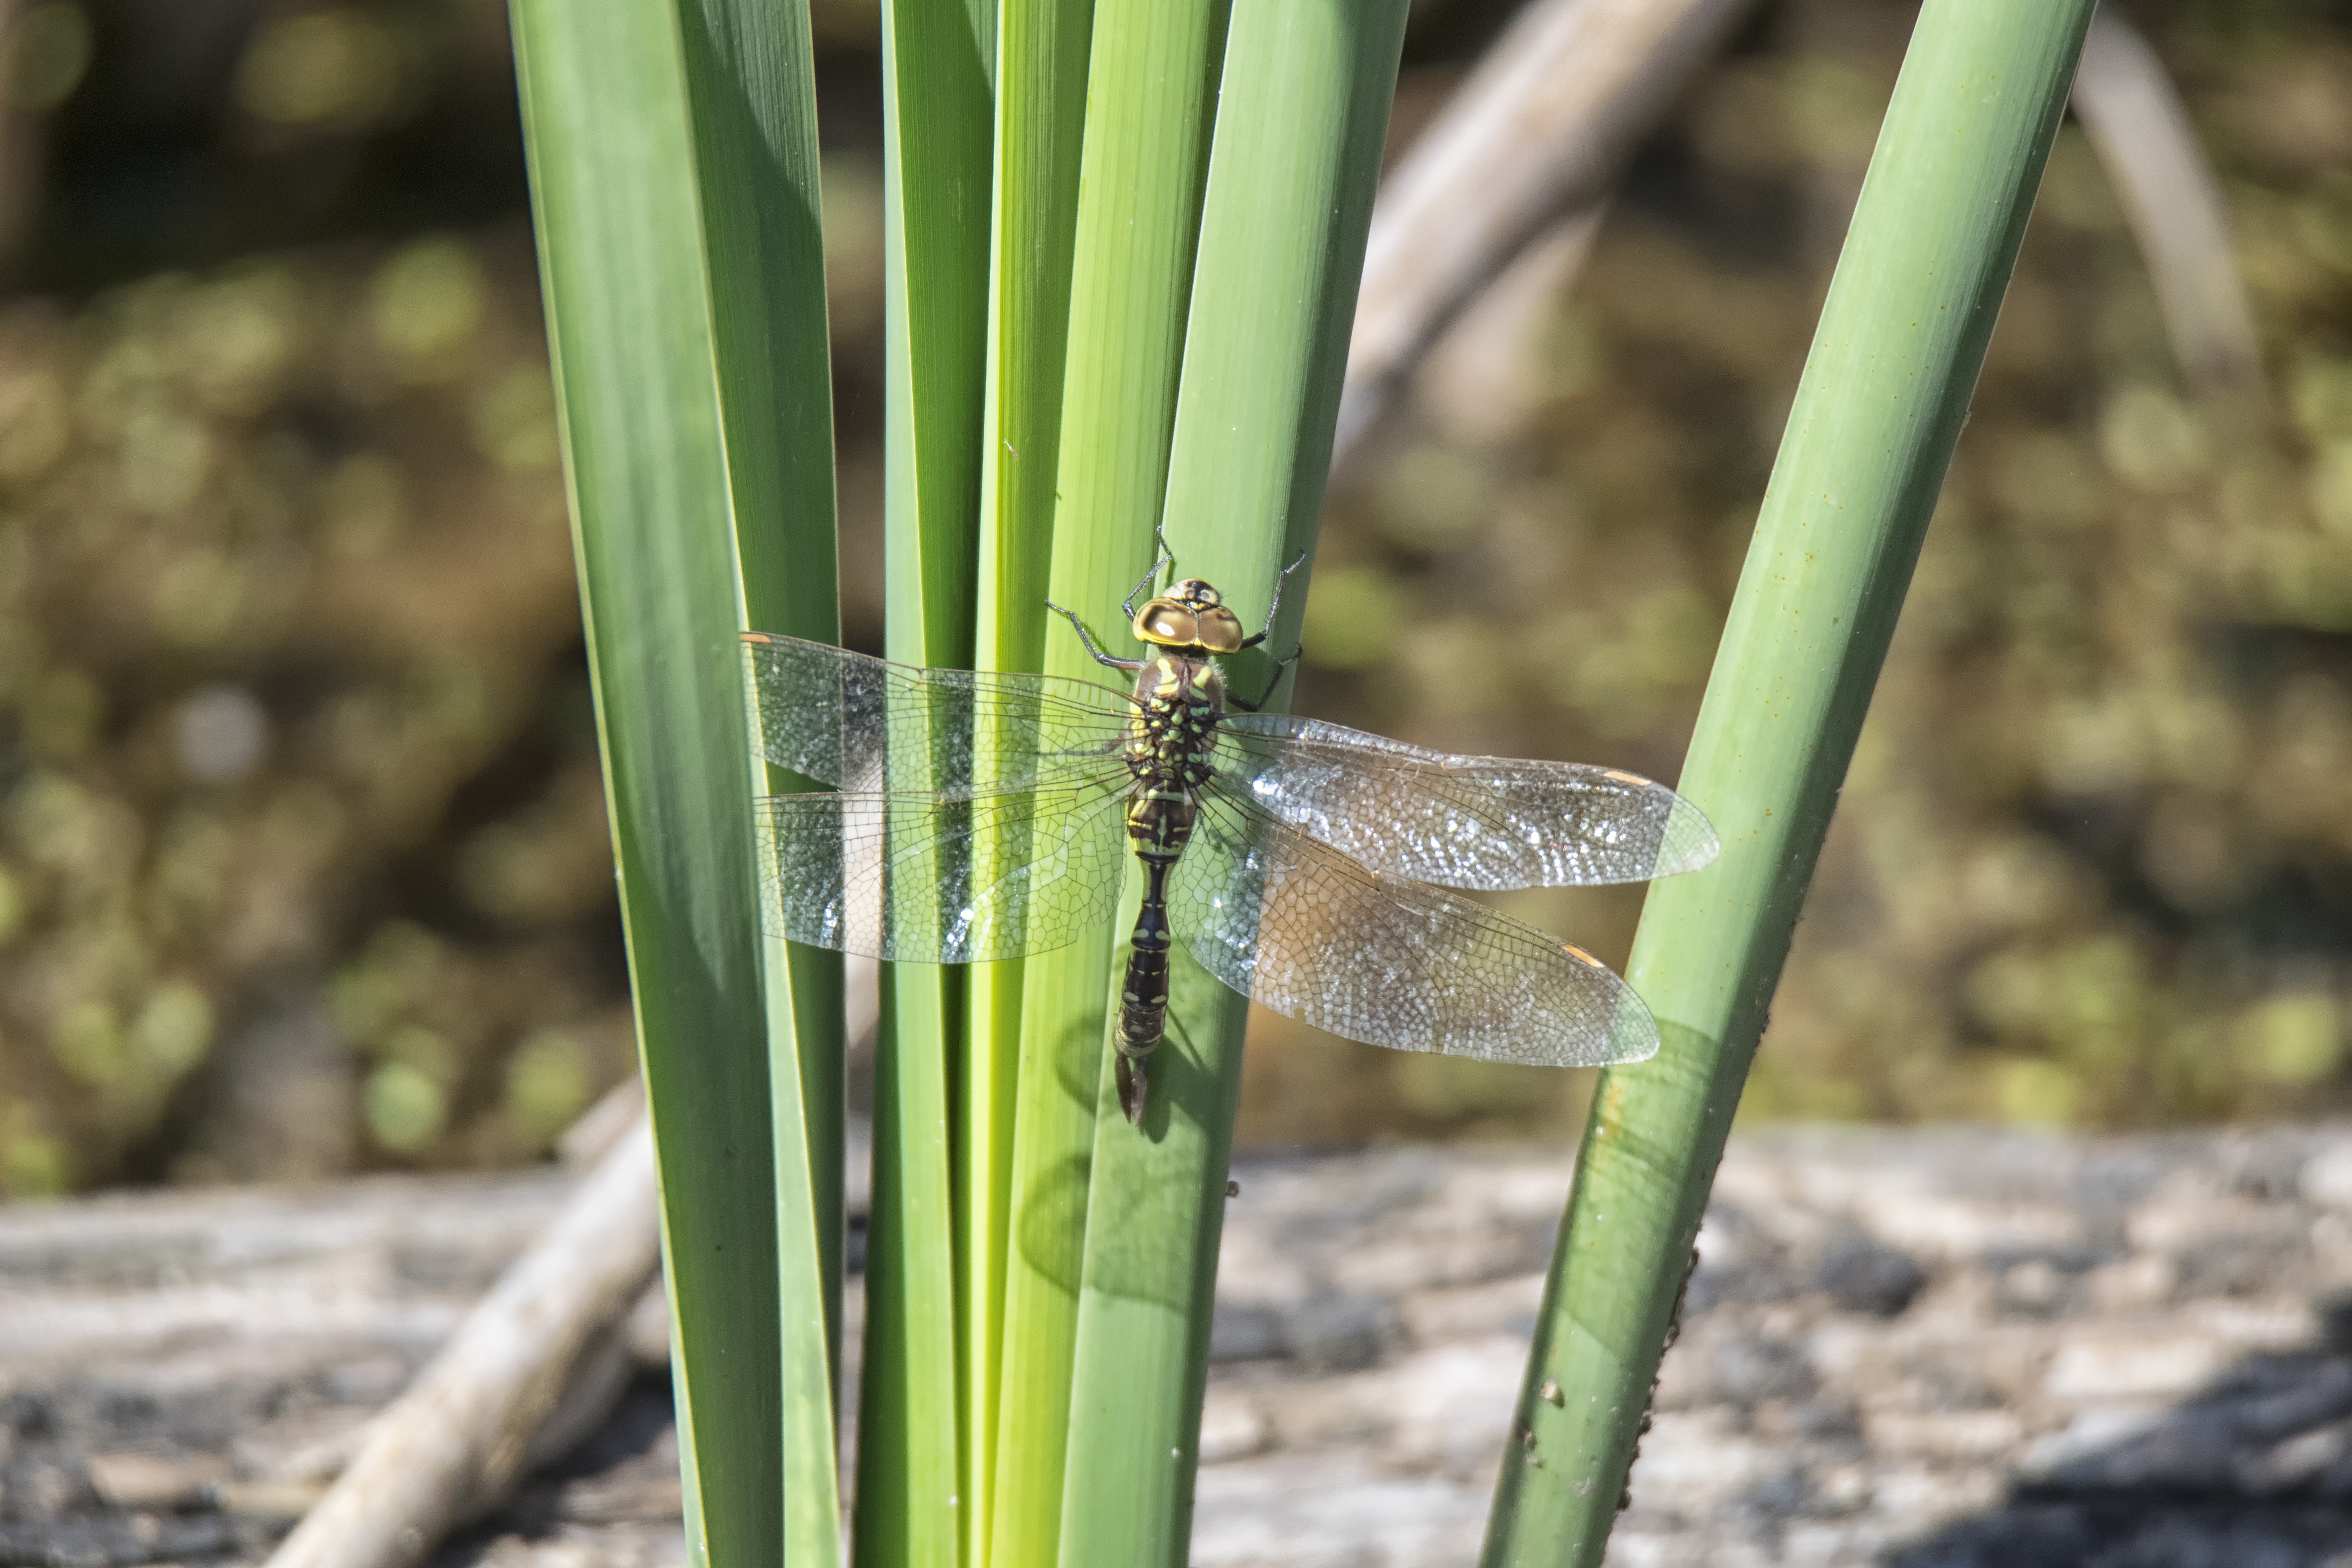
grass, lawn, flower, green, insect, fauna, invertebrate, canada, dragonfly, quebec, bamboo, sherbrooke, libellule, macro photography, grass family, plant stem, dragonflies and damseflies